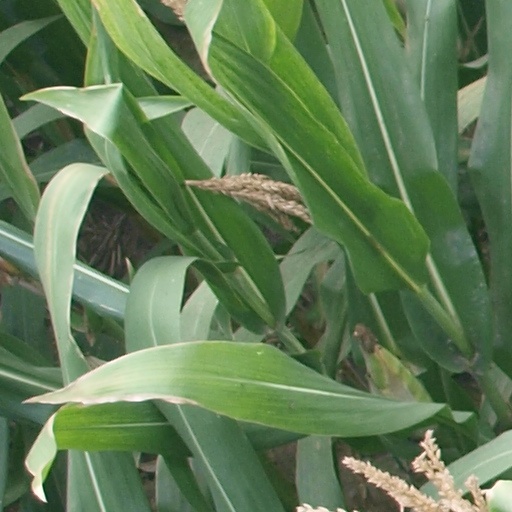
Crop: maize; corn